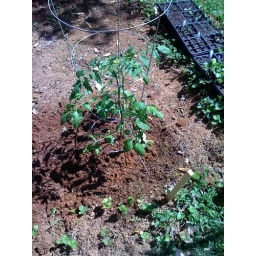
Tomato plant in the ground